IROC XXVI

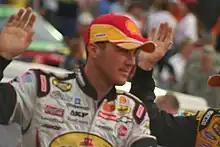
Kevin Harvick (seen in 2007), the IROC XXVI champion

IROC XXVI was the 26th season of the True Value International Race of Champions, which began on Friday, February 15, 2002 at Daytona International Speedway. The roster included 12 drivers from five separate racing leagues. The first race saw Tony Stewart earn his second IROC win. Rookie Kevin Harvick won in only his second start in race 2 at California. In the first ever IROC race at Chicagoland, Buddy Lazier, Al Unser Jr., and Hélio Castroneves gave the IRL a sweep of the top three positions in the race. In race 4 at Indianapolis, Dale Jarrett took the lead in turn one of the first lap and led the entire race for his second career IROC victory. Kevin Harvick became just the sixth driver to win the IROC title in his first season of competition, and also became the first driver to win the title while representing the NASCAR Busch Series.